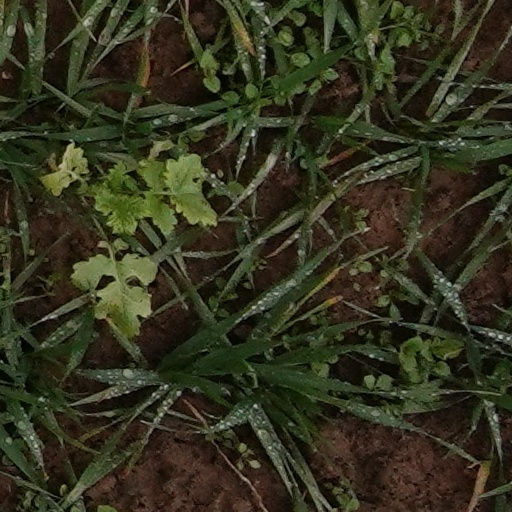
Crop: wheat